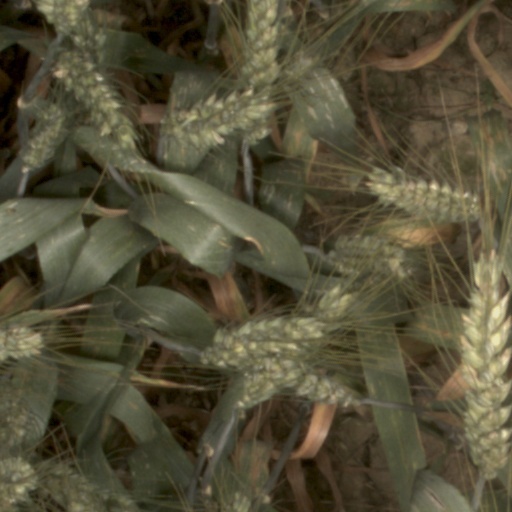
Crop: wheat